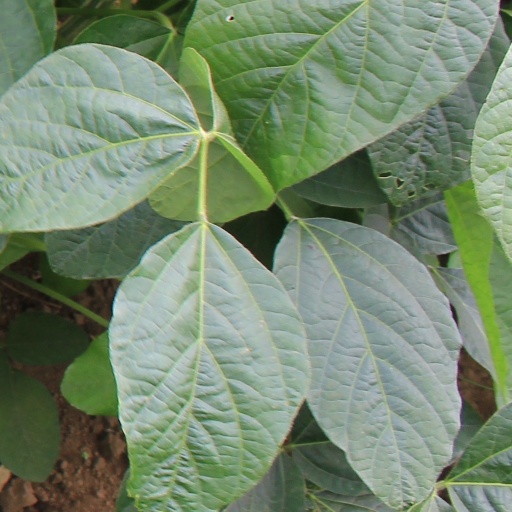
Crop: soybean